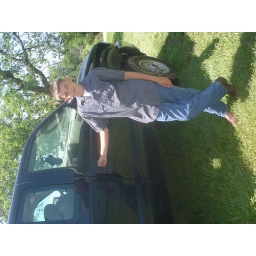
Cory standing by Paul's truck in August of 2004